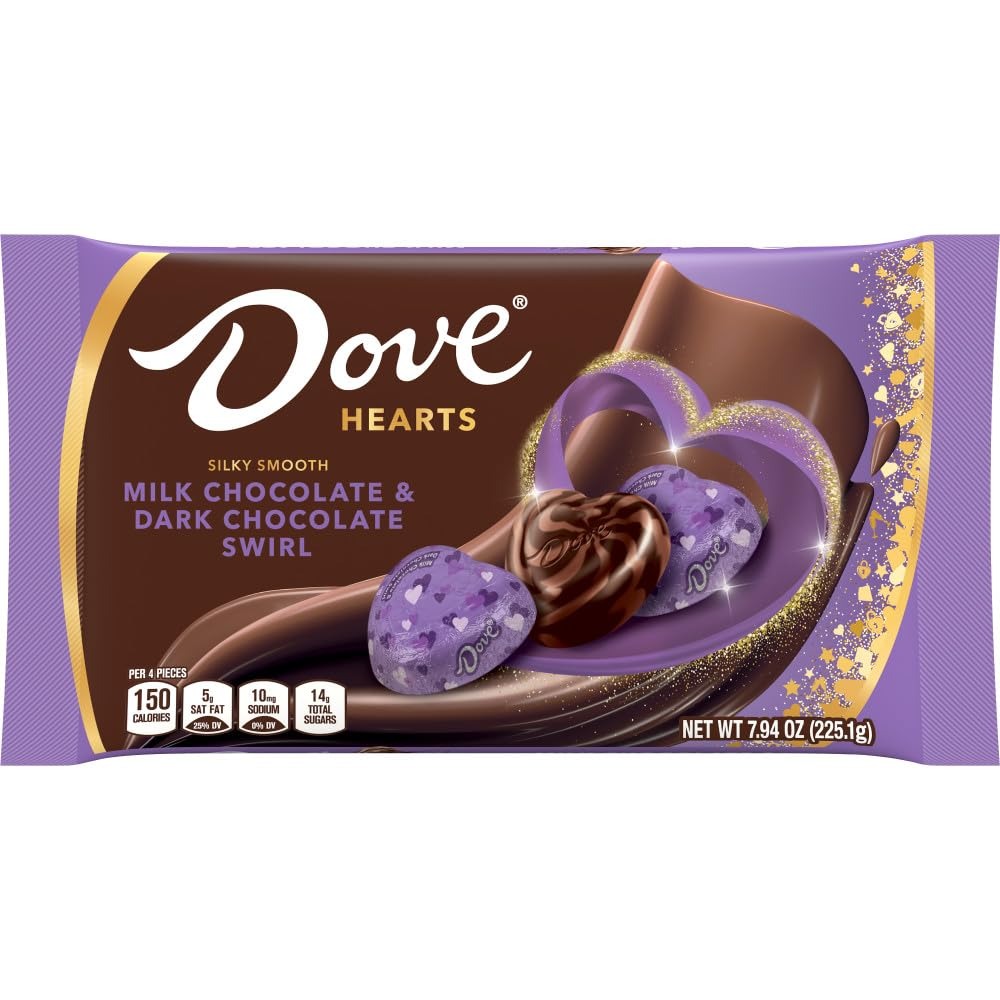
Item Name: DOVE PROMISES Valentine Hearts Milk & Dark Chocolate Swirl Candy 7.94-Ounce Bag
Bullet Point 1: Contains one (1) 7.94-ounce bag of DOVE PROMISES Milk & Dark Chocolate Swirl Silky Smooth Valentine Hearts Candy
Bullet Point 2: This bag of DOVE PROMISES Candy features milk chocolate and dark chocolate
Bullet Point 3: Surprise your loved ones and valentines with a bag of heart-shaped milk chocolate DOVE PROMISES Candies
Bullet Point 4: Each foil-wrapped chocolate piece has a special message to show your valentine how much you care
Bullet Point 5: DOVE Chocolates for Valentine's Day are perfect for your home or office candy dish
Value: 7.94
Unit: ounce

Price: 12